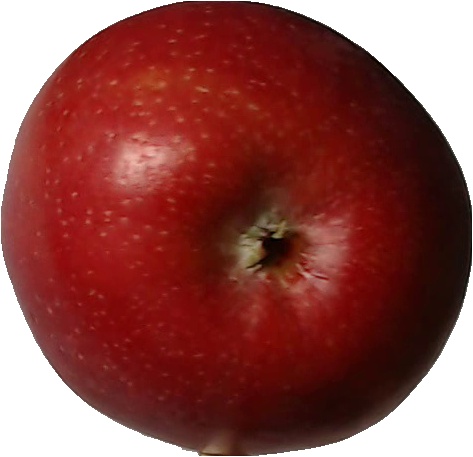
Label: apple_braeburn_1